François-Robert Fenwick Brown

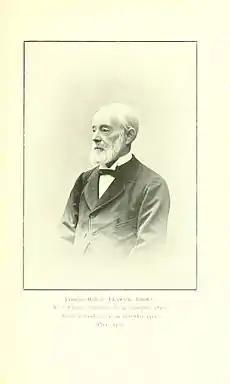
Francois-Robert Fenwick Brown

François-Robert Fenwick Brown (24 September 1837, Bordeaux – 29 September 1915, Caudéran, Gironde) also known as Robert-Francois Brown; Francois Robert Fenwick Brown, was a French entomologist who specialised in Microlepidoptera. He was a Member of the Société entomologique de France.